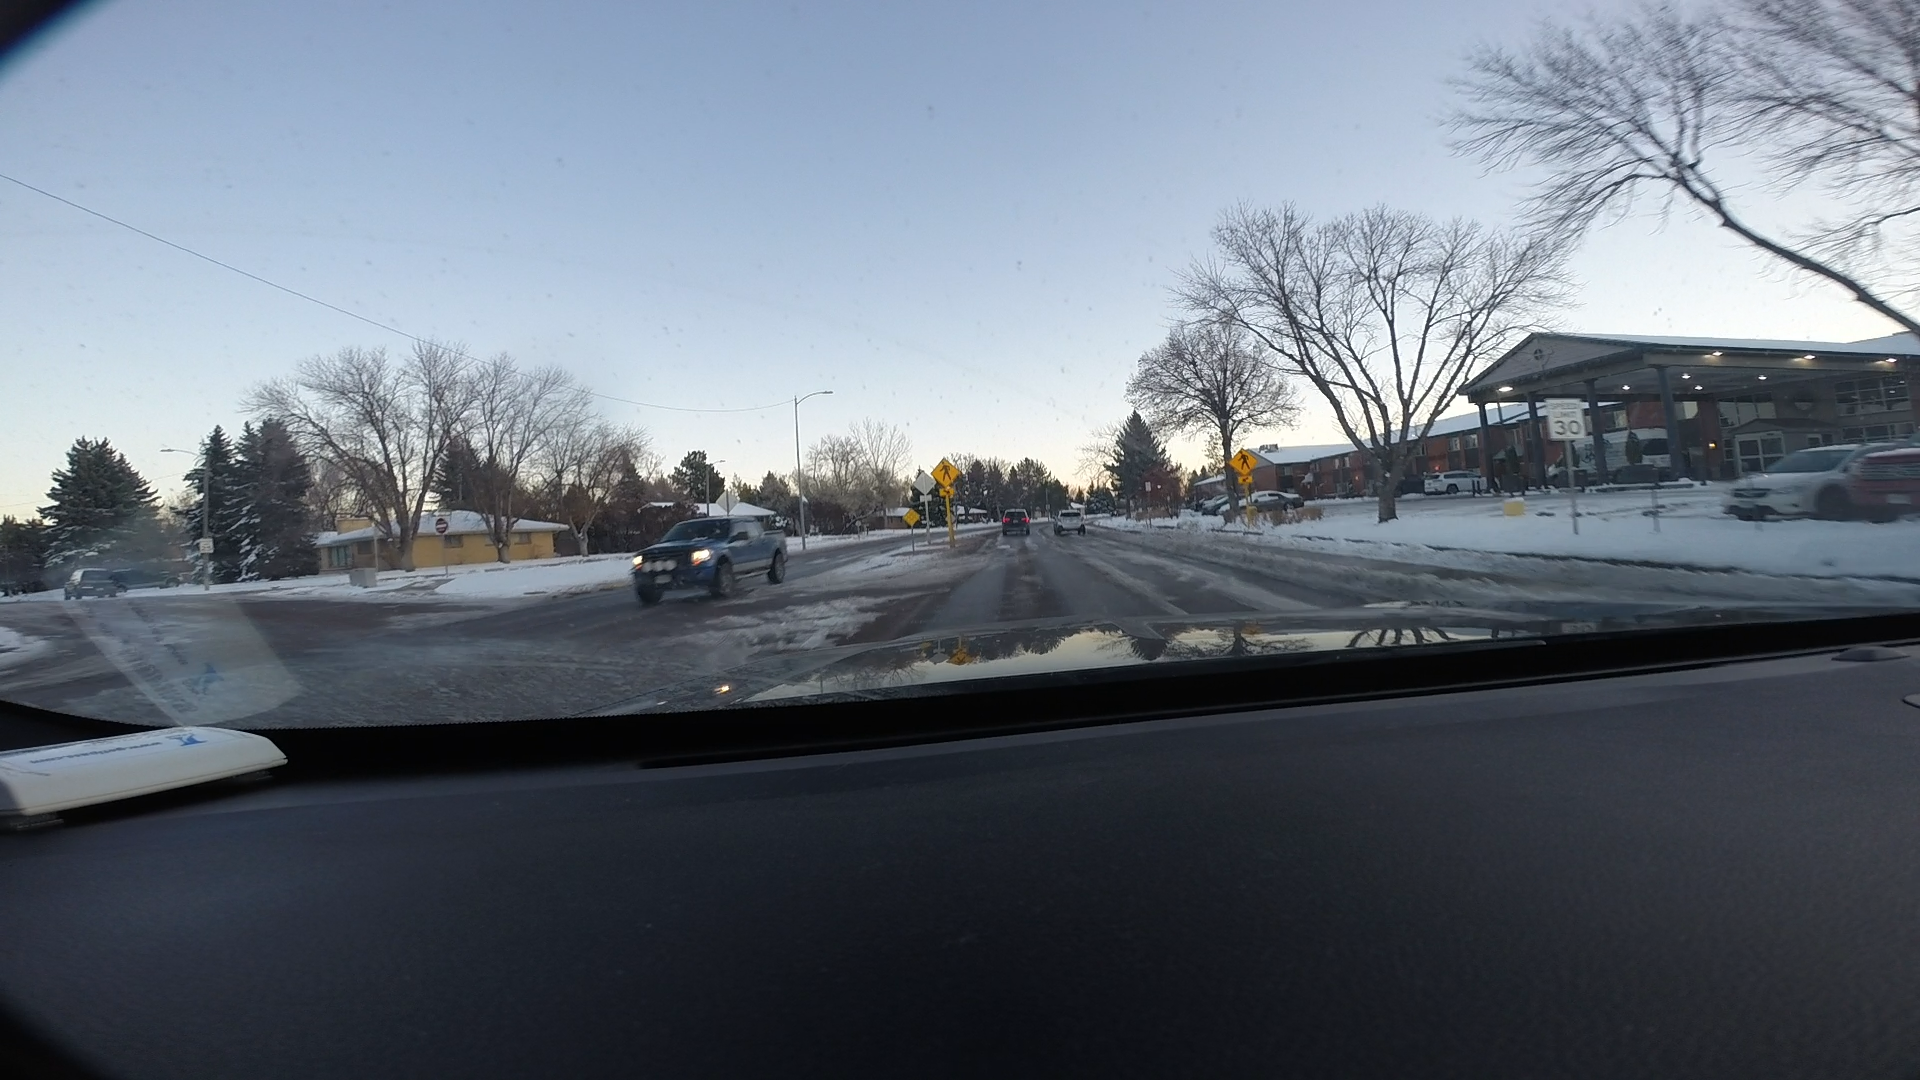
Speed limit sign label: mph30